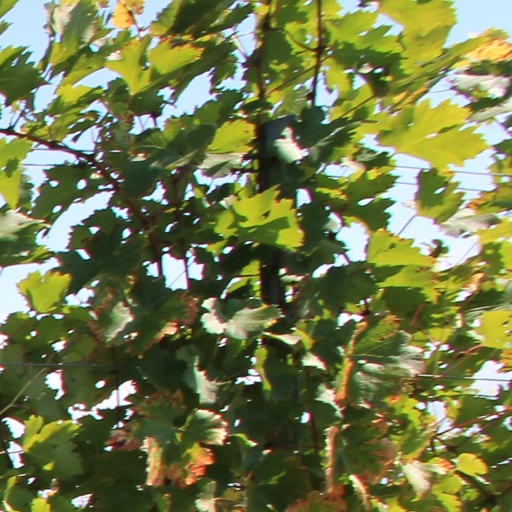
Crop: grape